Florastraße station

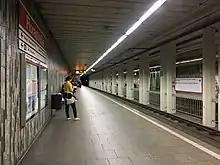
Florastraße station in 2017

Florastraße is a station on the Cologne Stadtbahn lines 12 and 15, located in the Cologne district of Nippes. The station lies on Neusser Straße, adjacent to nearby Florastraße, after which the station is named.